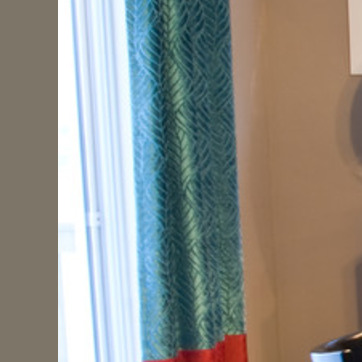
Material: fabric